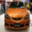
Label: automobile